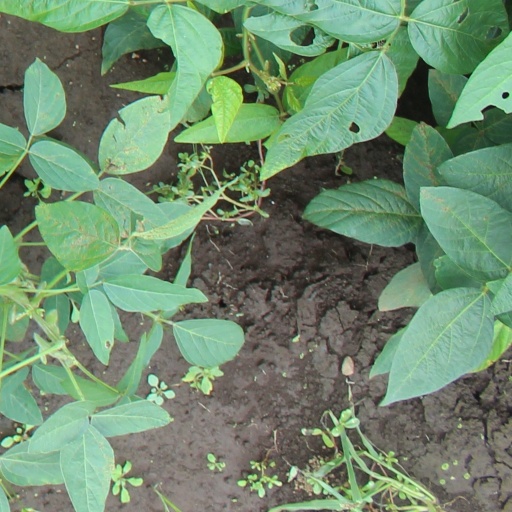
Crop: soybean